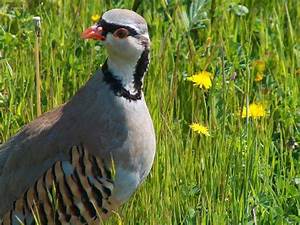
Label: gallina